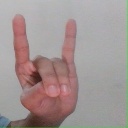
अक्षर: श